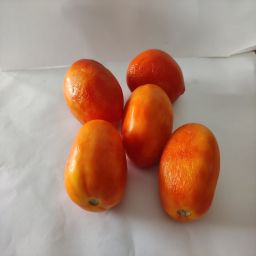
Crop: Tomato
Quality: Ripe